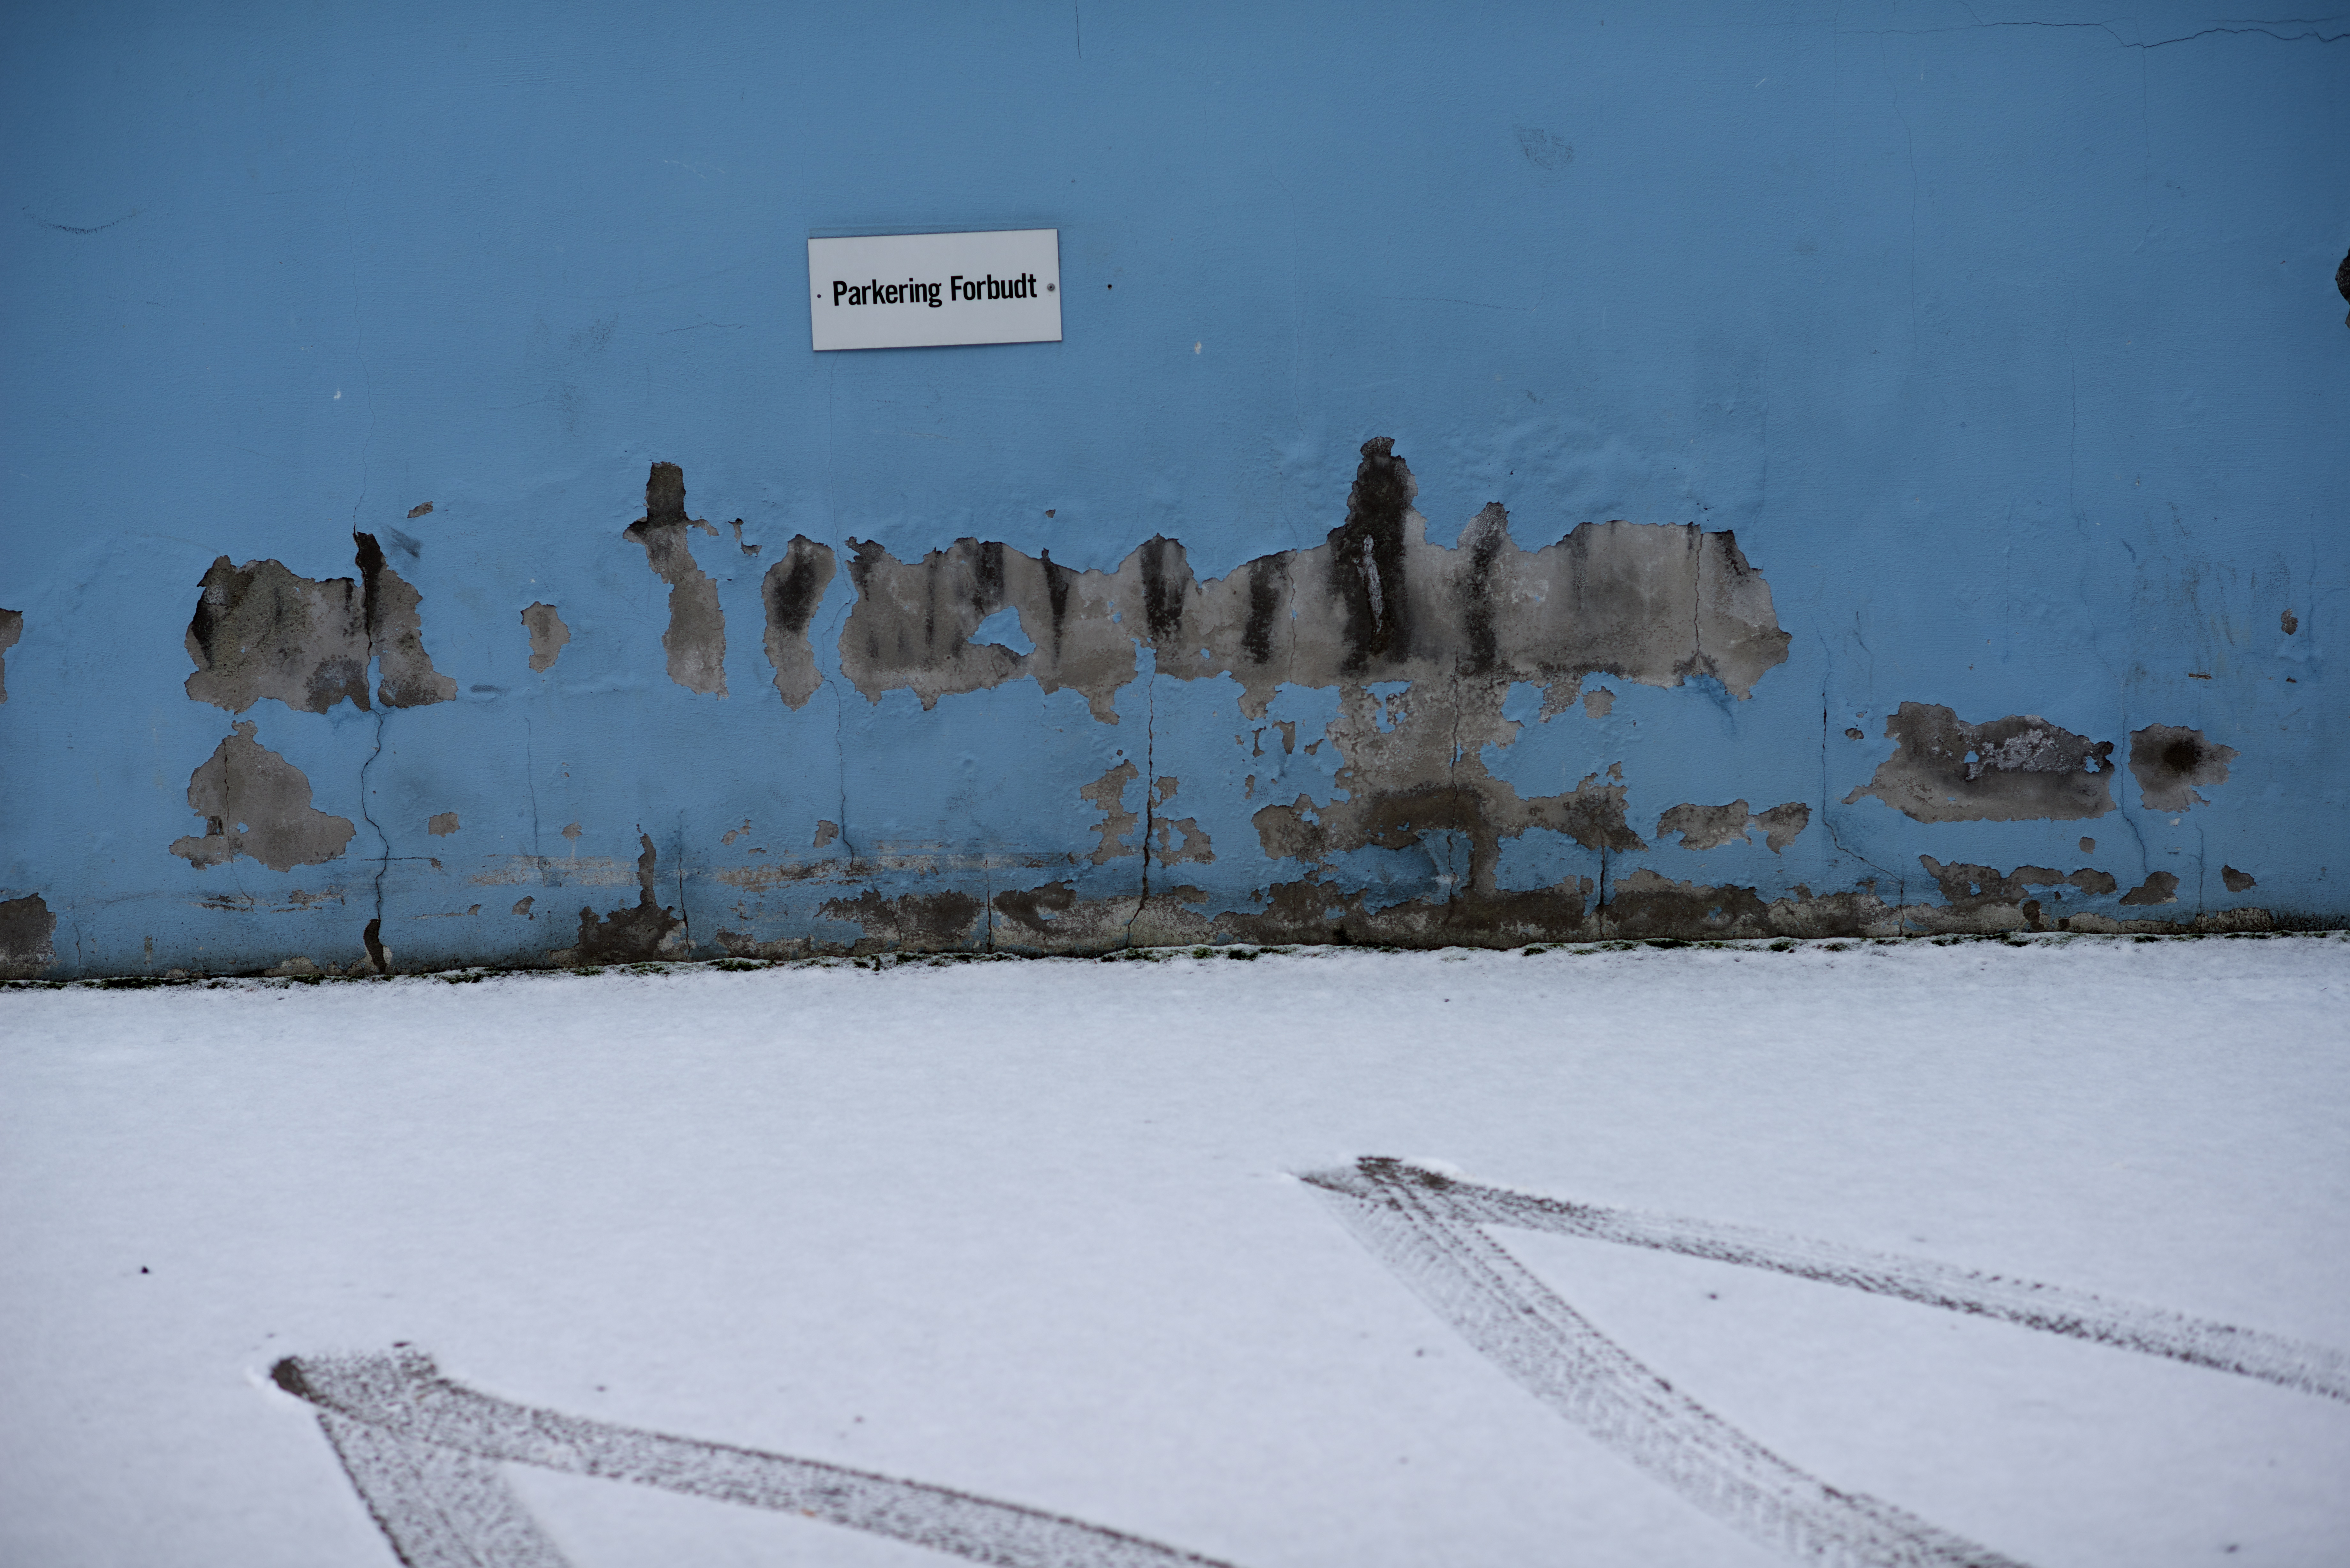
snow, winter, white, car, alone, ice, drive, park, weather, blue, nikon, season, grey, art, cars, amazing, d800, artsy, freezing, experimenting